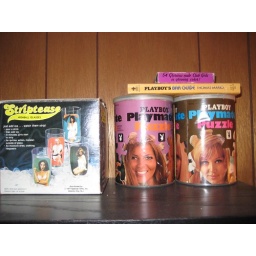
shelf in bar playboy puzzles